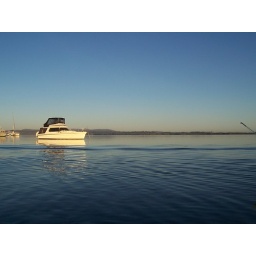
Some boats in the water at 1770